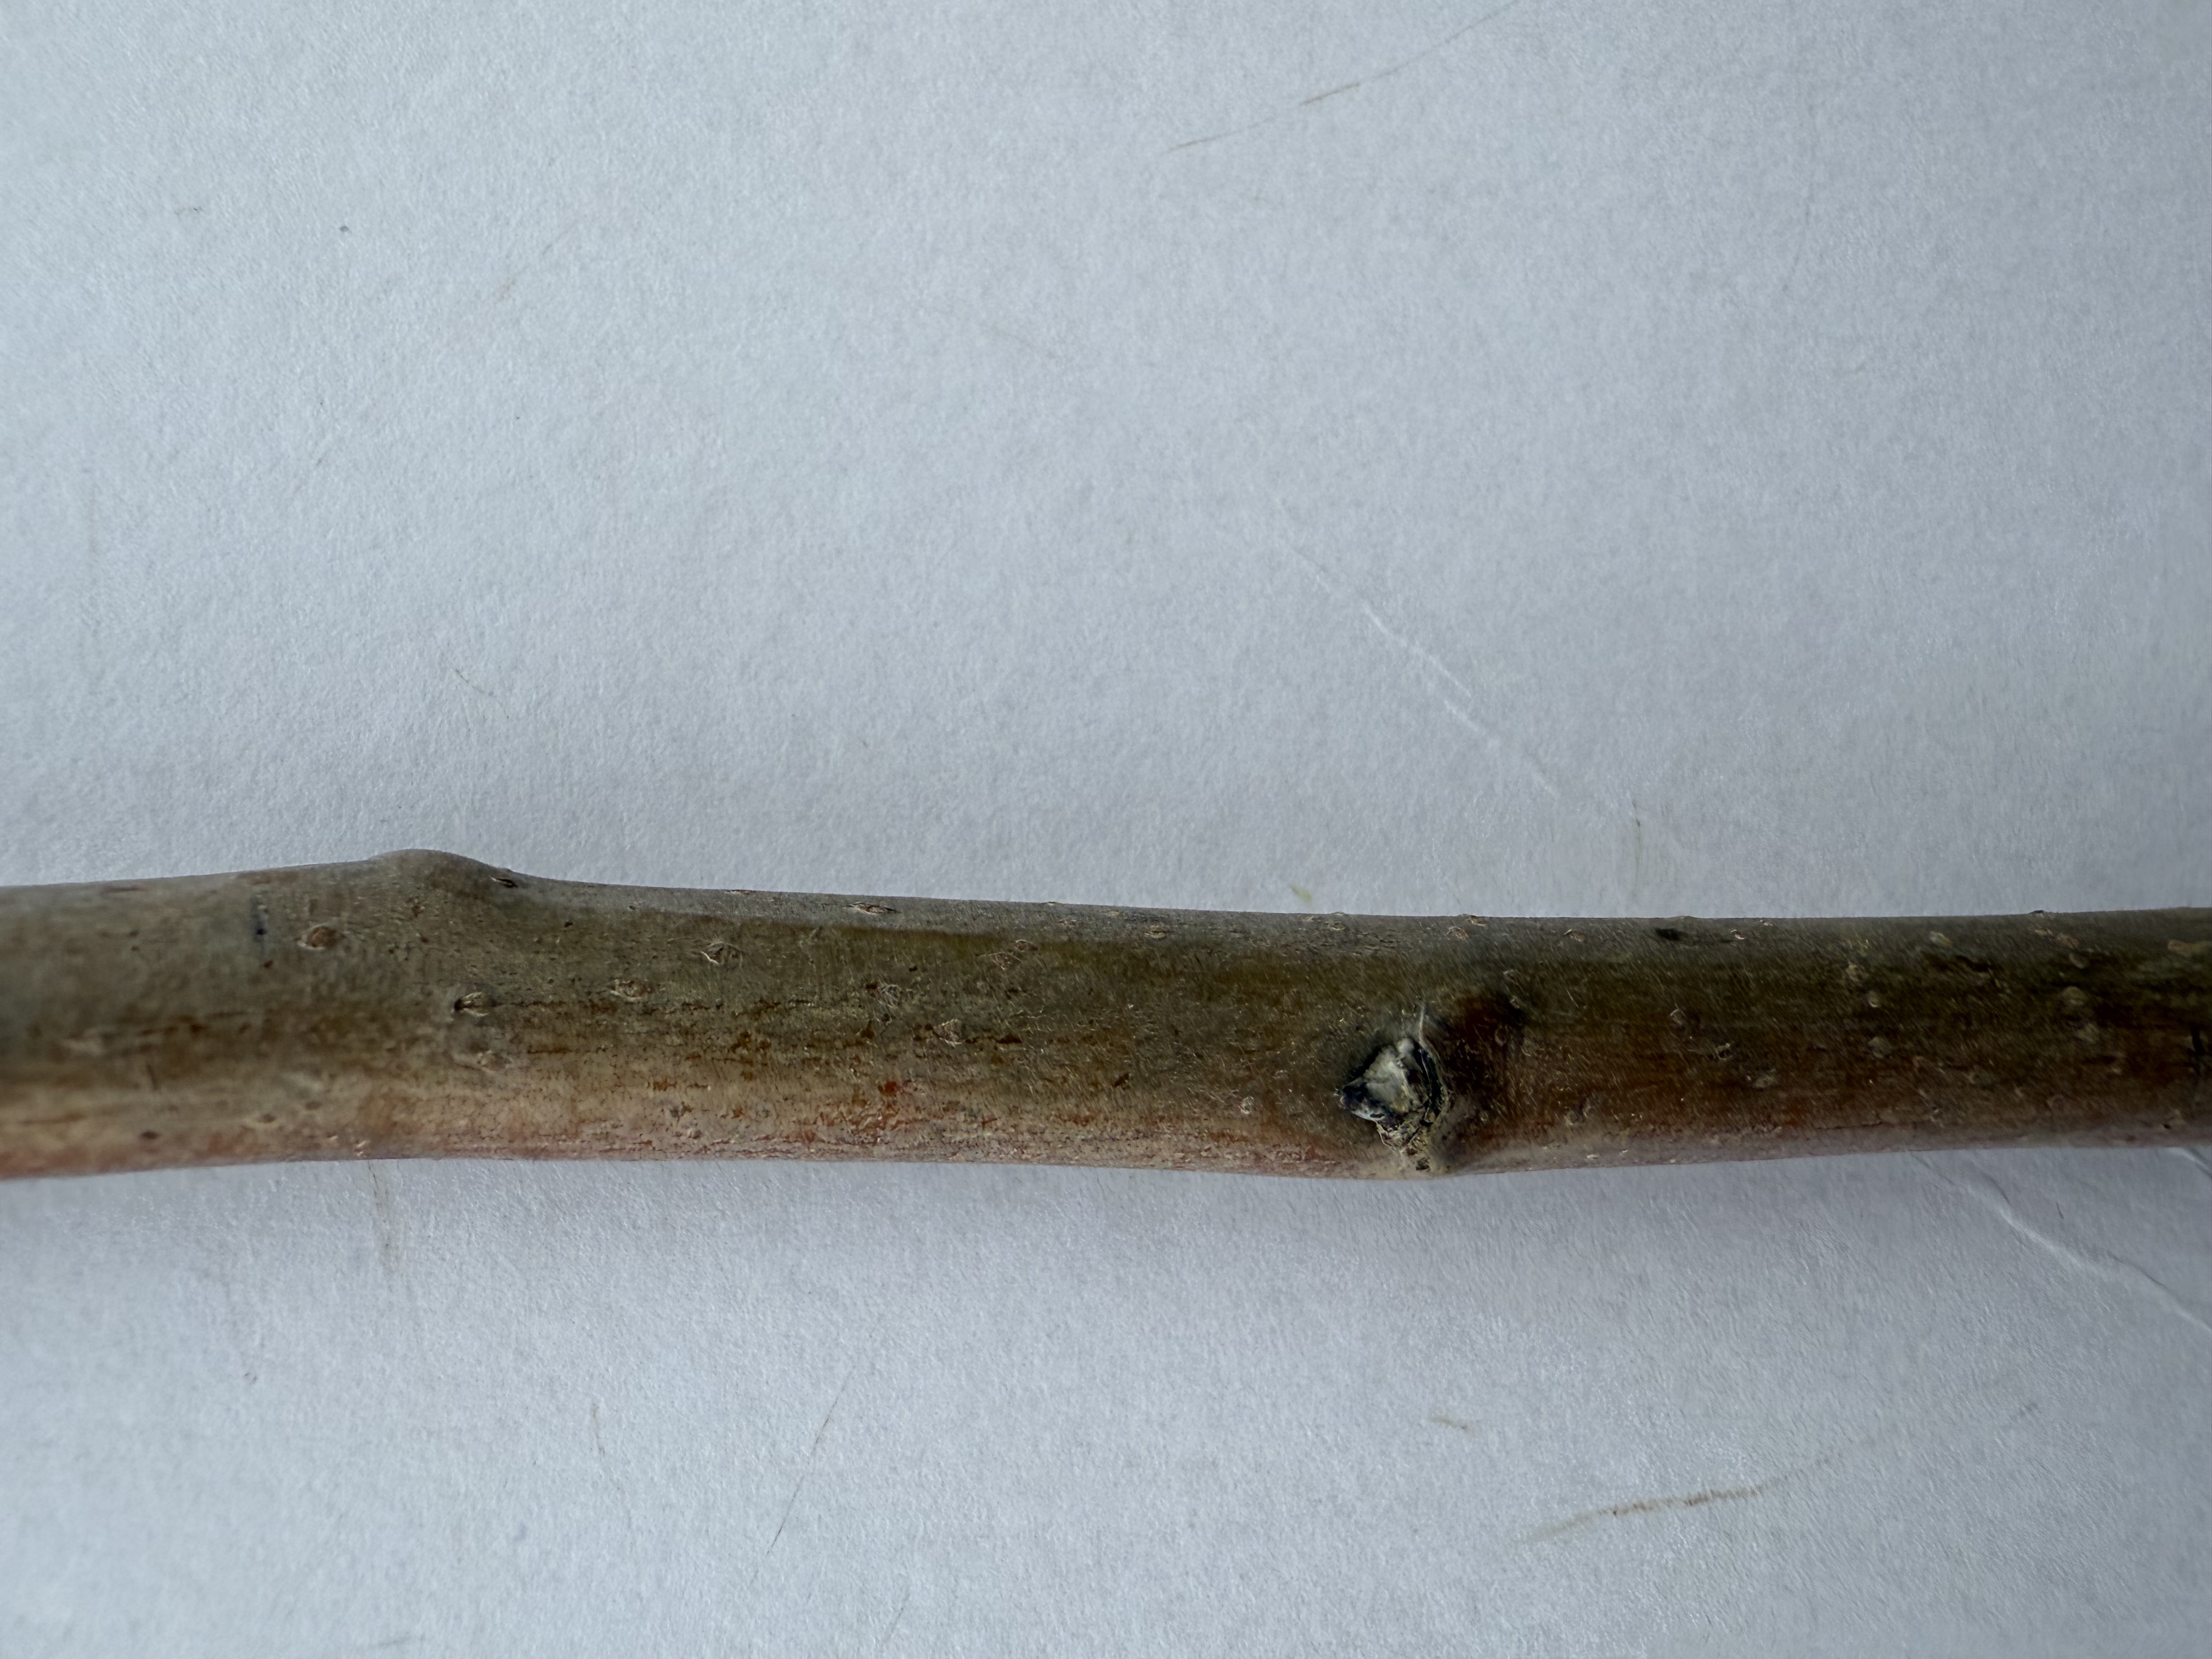
Variety: Deveci Pear